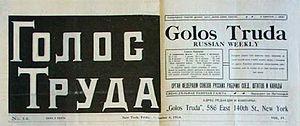
Golos Truda, numéro 14 du 4 décembre 1914, hebdomadaire russe publié à New York.
Golos Truda était un journal en langue russe de tendance syndicaliste révolutionnaire puis anarchiste.